Muzaffar Shah I

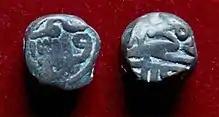
Copper coin of Muzaffar Shah

Shams-ud-Din Muzaffar Shah I (born Zafar Khan; 30 June 1342 – 10 January 1411) was the founder of the Muzaffarid dynasty in Medieval India, reigning over the Gujarat Sultanate from 1391 to 1403 and again from 1404 to 1411.